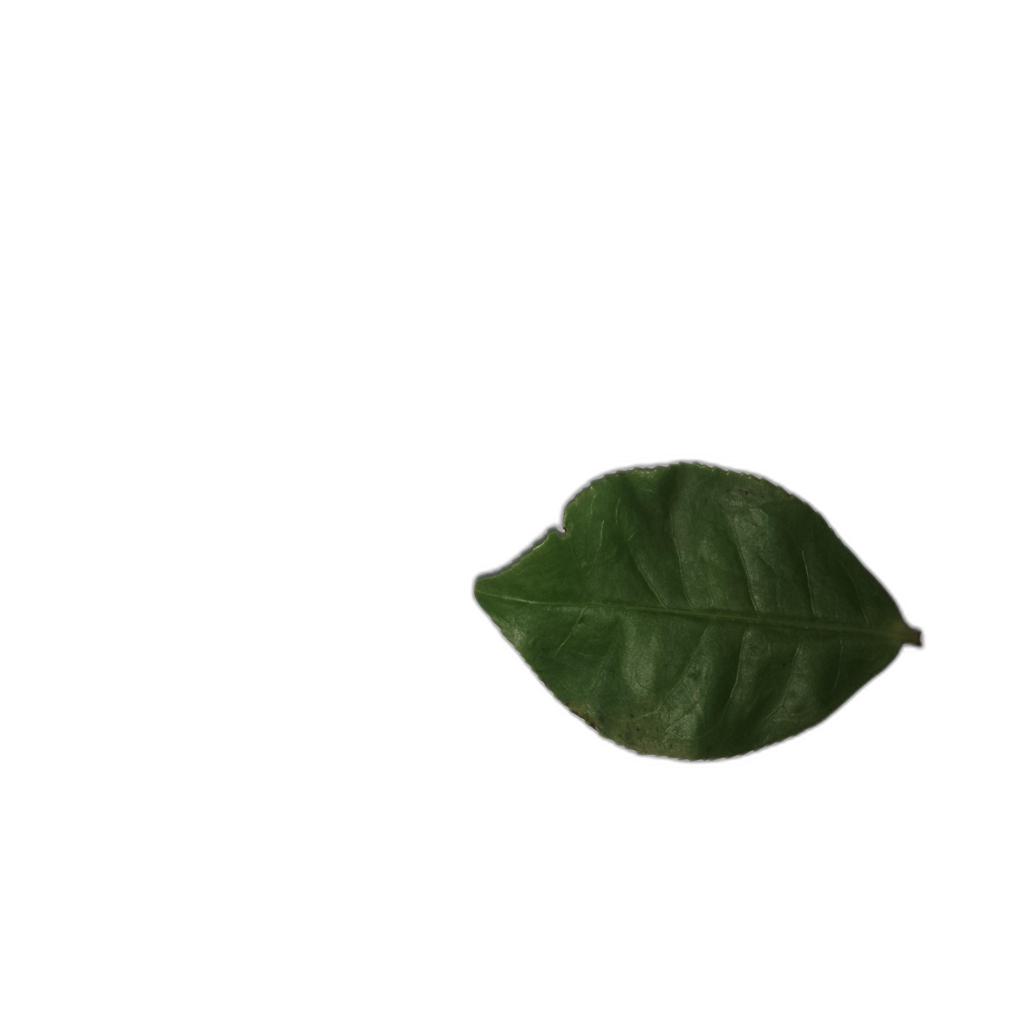
Label: Healthy